Adelaide University Boat Club

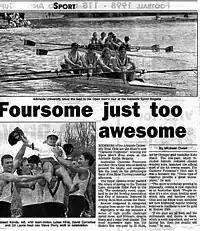
Adelaide University Boat Club, winners 1997 City of Adelaide sprint regatta

One of the primary purposes of the Adelaide University Boat Club, as stated in its constitution, is to field competitive crews in the Intervarsity Championships. AUBC also competes in local regattas, and has a number of rowers who compete at South Australian Sports Institute time trials and the National Regatta.